Cladonia rei

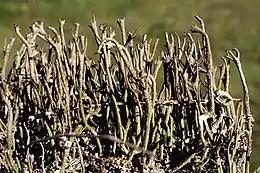
Here "C. rei" is a component of a biological soil crust in Wisconsin, USA

"Epicladonia sandstedei" is a lichenicolous fungus that parasitises "Cladonia rei".